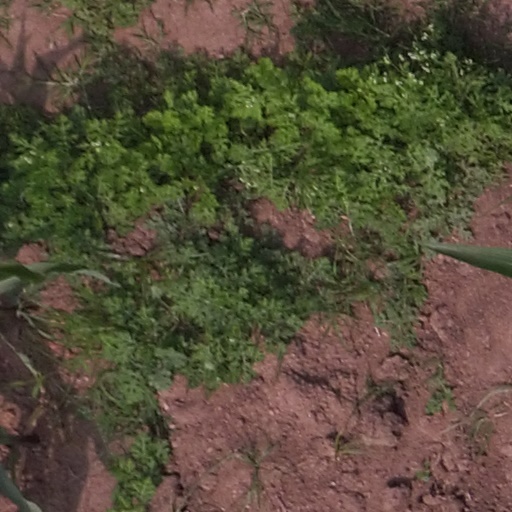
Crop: maize; corn